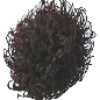
Label: rambutan